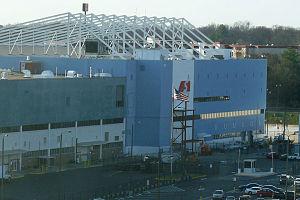
Atlantic Southeast Airlines était une compagnie aérienne américaine, basée à College Park, Géorgie, filiale à 100 % de SkyWest, Inc.. Elle opérait plus de 900 vols quotidiens. En novembre 2011, elle a fusionné avec ExpressJet Airlines